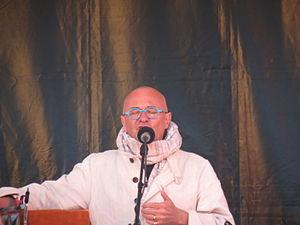
Yann-Fañch Kemener du groupe Barzaz dans le cadre des Festi'Cités de Guérande.